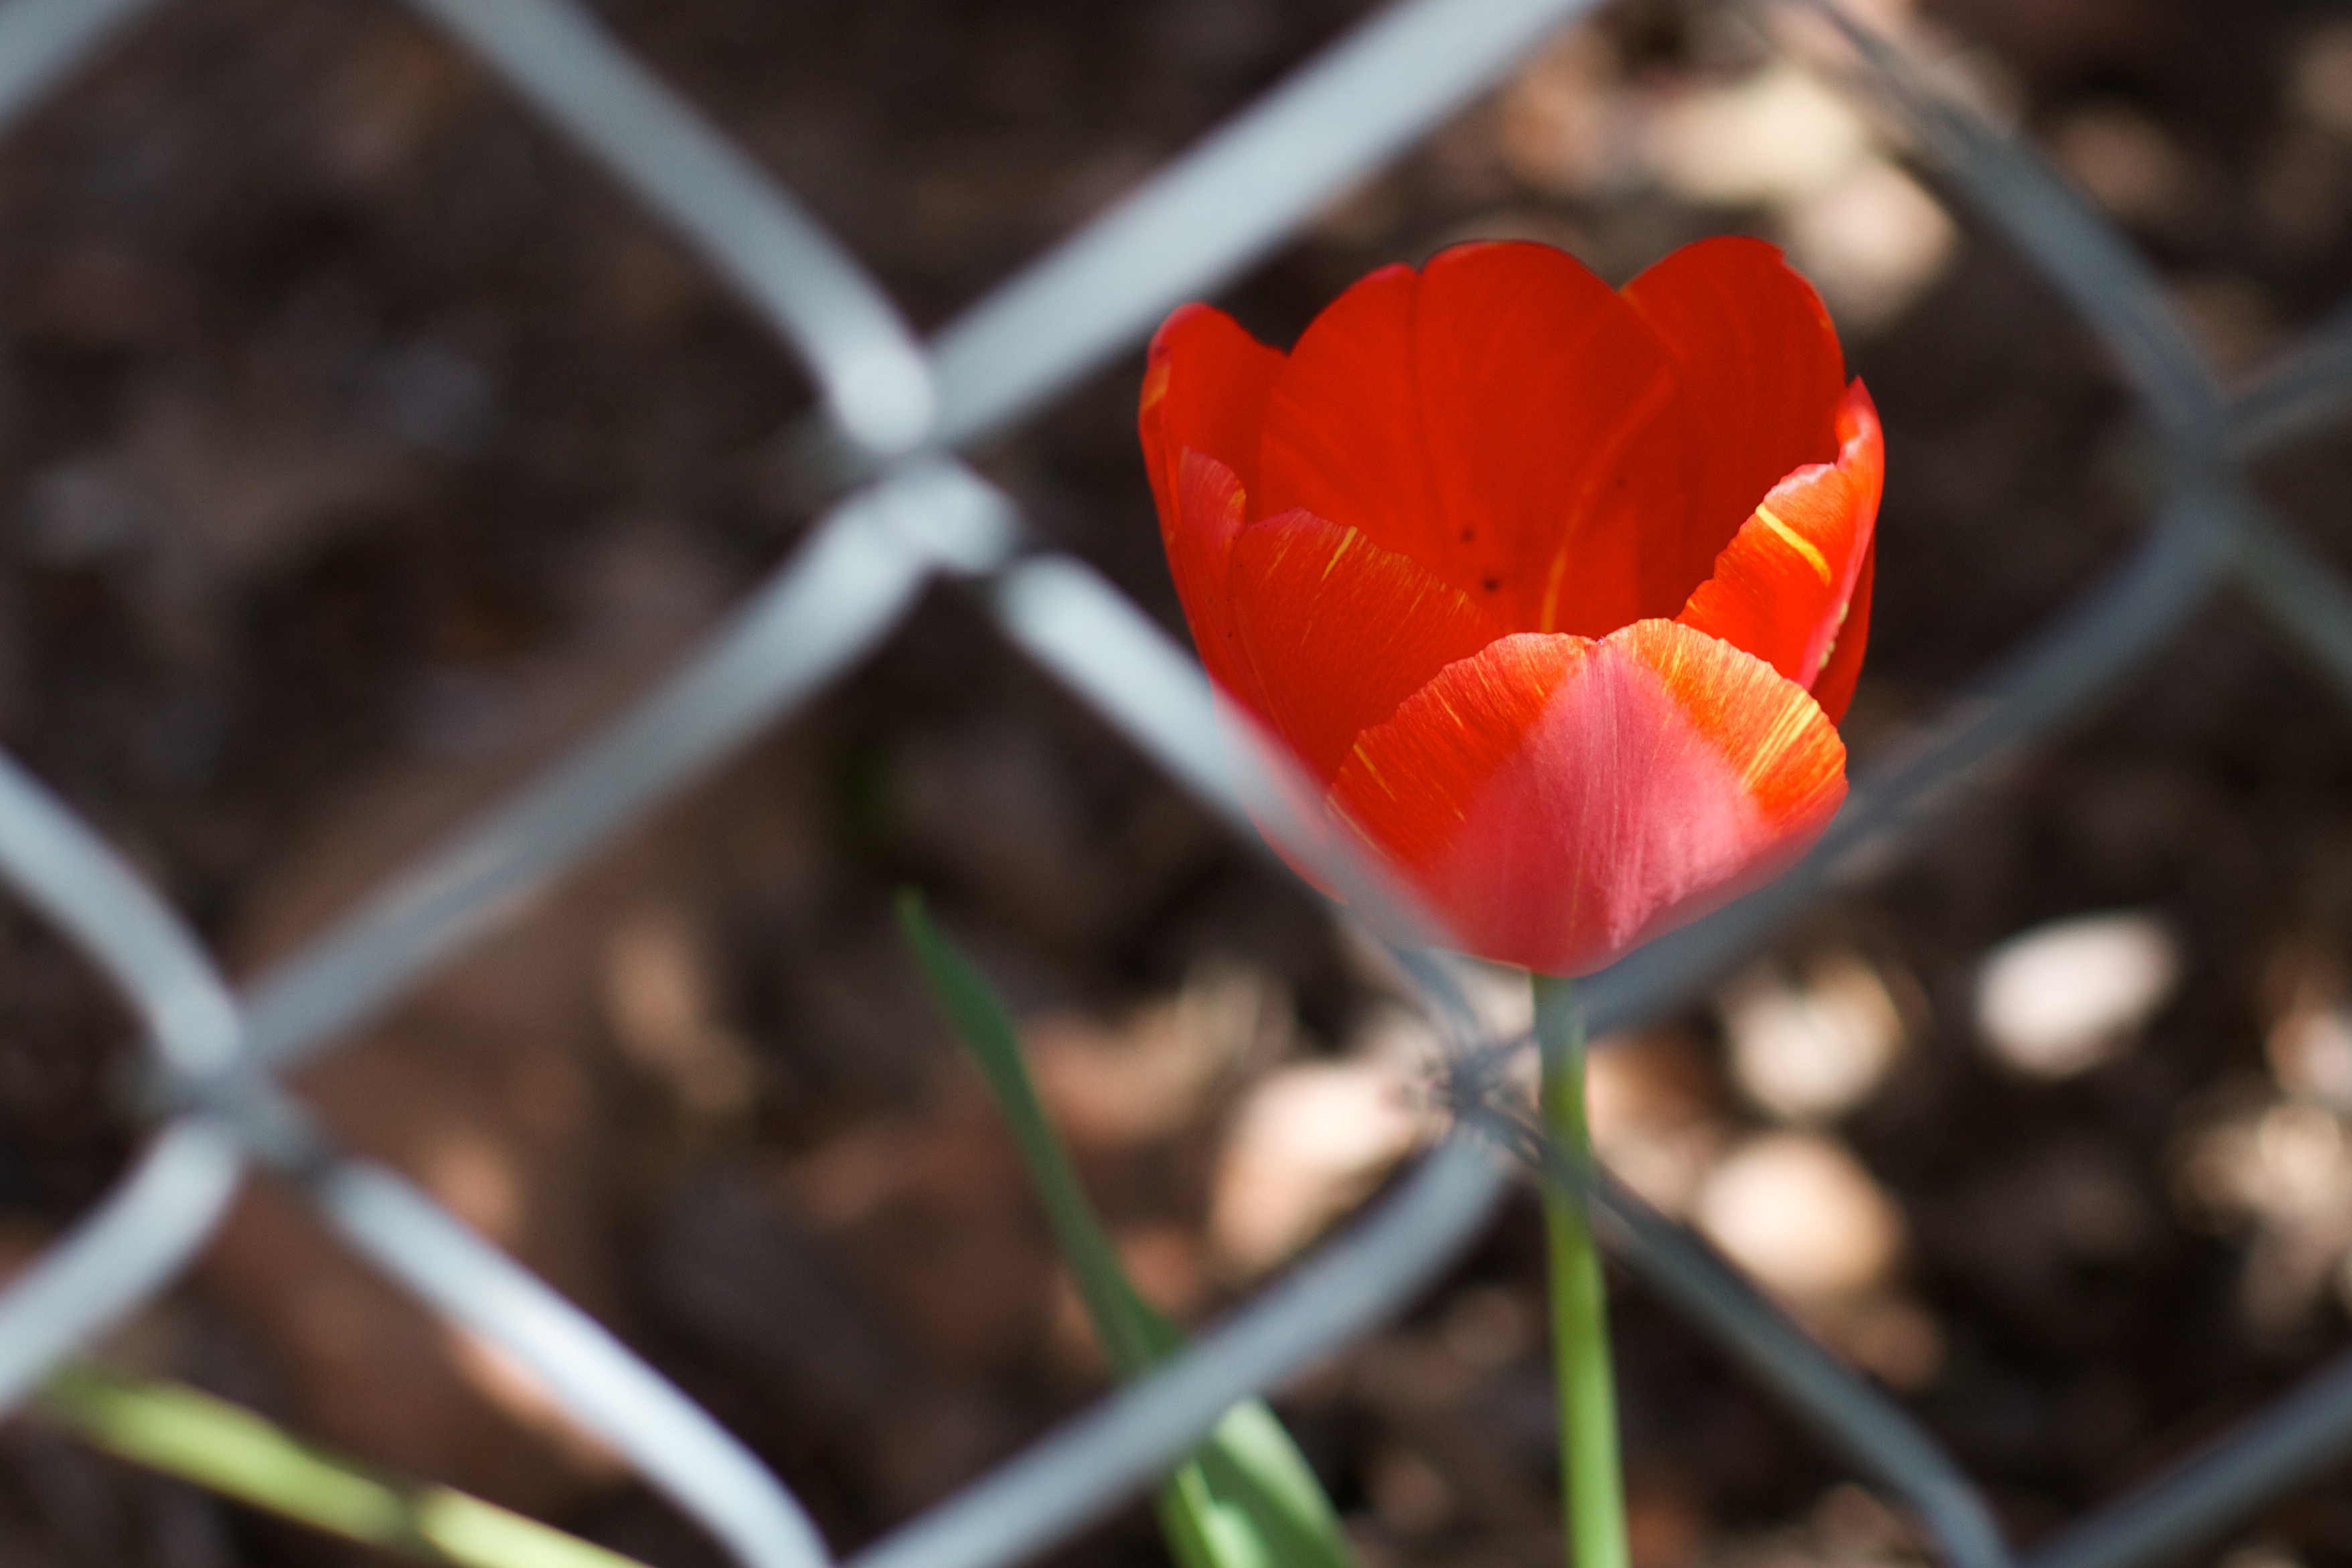
plant, leaf, flower, petal, tulip, red, botany, flora, close up, macro photography, flowering plant, plant stem, land plant